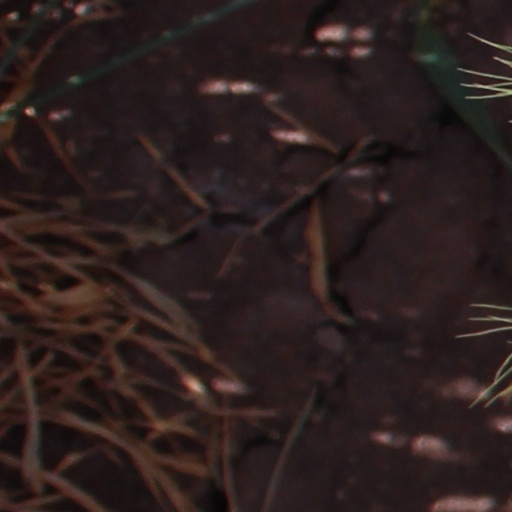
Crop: wheat